Lemar

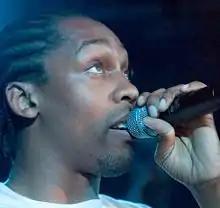
Lemar performing in 2008

Lemar Obika (born 4 April 1978), known mononymously as Lemar, is an English singer, songwriter and record producer. Initially rising to fame after finishing third on the first series of British talent show "Fame Academy", he was later signed to Sony BMG, where he has gone on to release five studio albums, three of which are certified platinum or double platinum by the British Phonographic Industry (BPI).